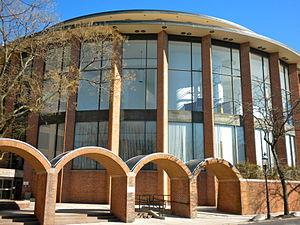
Le comté de Bucks est un comté de l'État de Pennsylvanie aux États-Unis. Au recensement de 2010, le comté comptait 625 249 habitants, ce qui en fait le quatrième comté le plus peuplé de Pennsylvanie après ceux de Philadelphie, d'Allegheny et de Montgomery. Le siège du comté se situe à Doylestown.
Doylestown est un borough des États-Unis, siège du comté de Bucks, dans le Commonwealth de Pennsylvanie. Doylestown est située à environ 55 km au nord de Philadelphie.